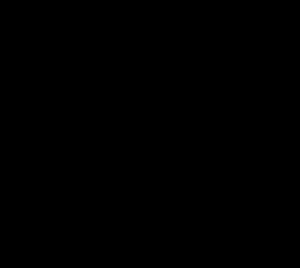
Le cheval au Tibet reste un animal de travail quotidien, mais il est aussi le support d'une multitude de pratiques traditionnelles, notamment l'archerie montée. Le cheval a une place dans les croyances du bouddhisme tibétain, à travers le cheval du vent et la pratique de l'hippomancie par le hennissement.